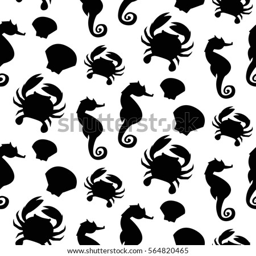
black crab , seahorse and shells pattern on the deep white background .